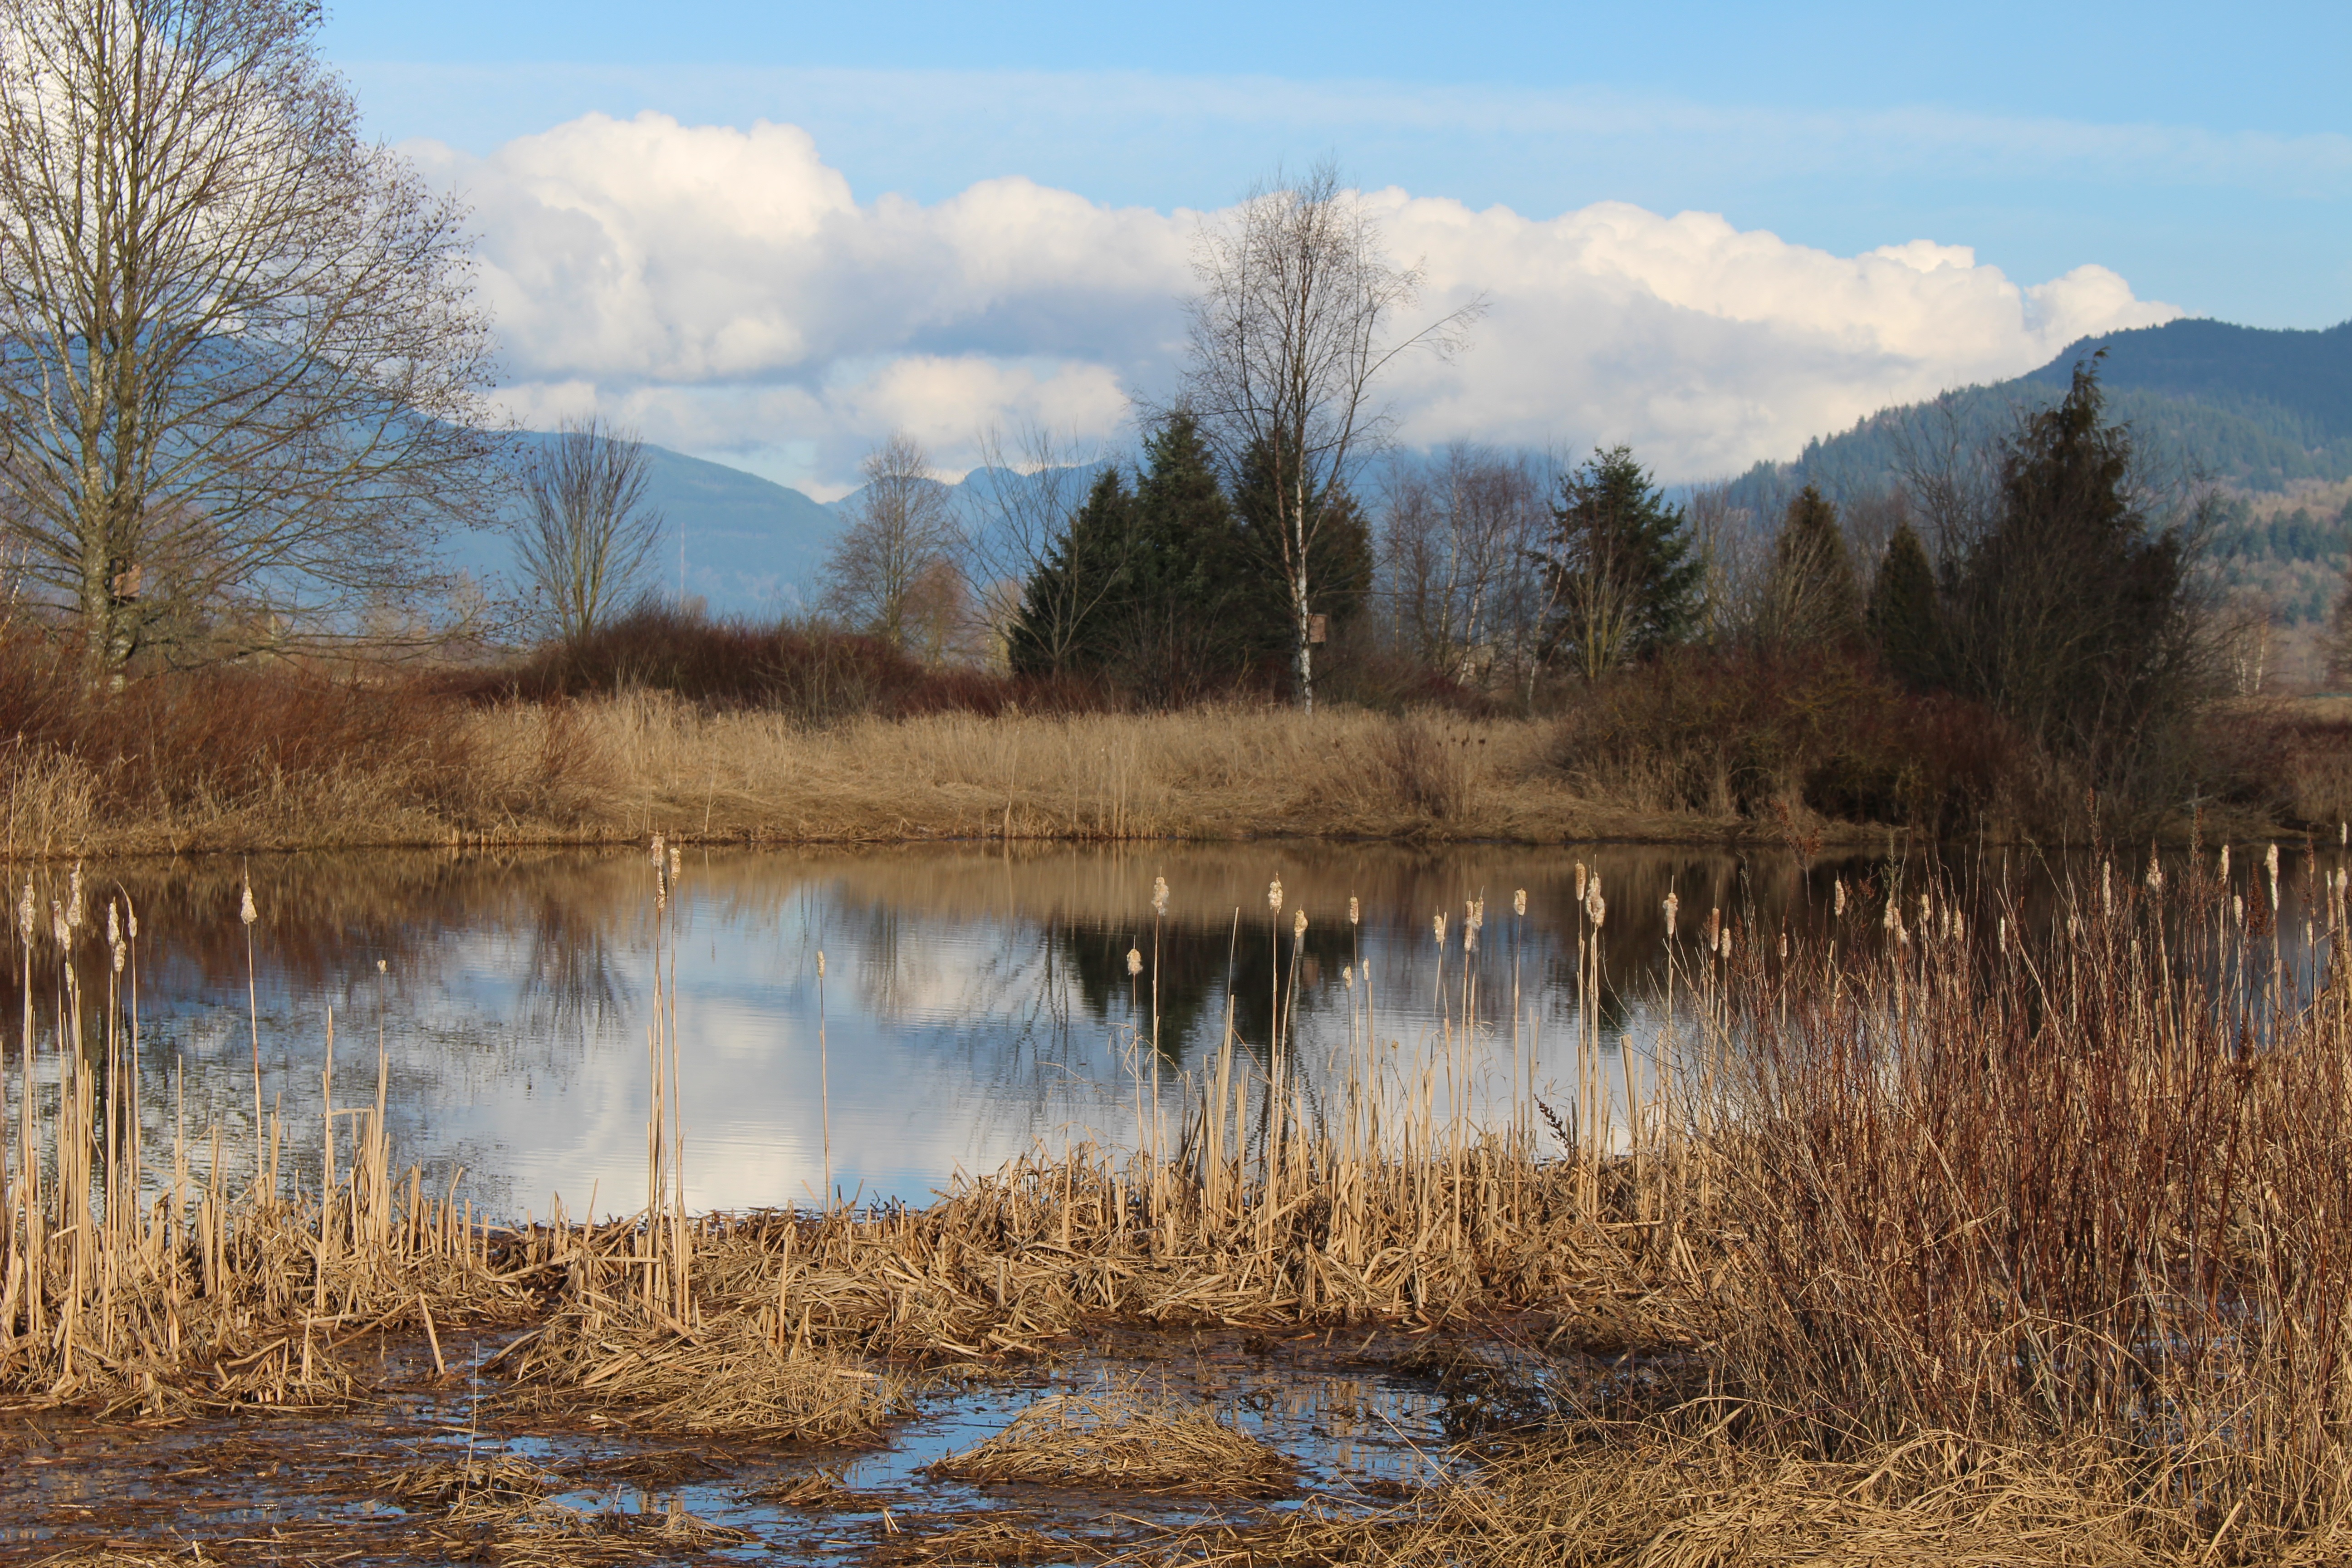
landscape, tree, nature, grass, marsh, swamp, wilderness, mountain, winter, sky, prairie, lake, frost, river, pond, reflection, autumn, reservoir, season, mountains, canada, wetland, bog, habitat, loch, rural area, natural environment, atmospheric phenomenon